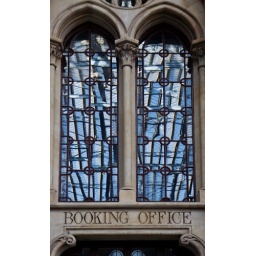
St Pancras roof reflected in a window